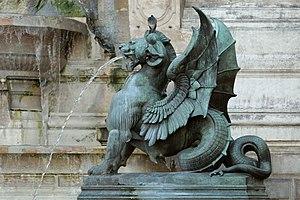
Détail de la fontaine Saint-Michel (Paris). chimère de droite, Henri-Alfred Jacquemart.
La fontaine Saint-Michel est une fontaine conçue par Gabriel Davioud et inaugurée en 1860 dans le 6ᵉ arrondissement de Paris sur la place Saint-Michel, au croisement du boulevard Saint-Michel et de la rue Danton.
Ce lexique reprend les termes employés en sculpture ornementale et en sculpture architecturale pour les motifs ornementaux, les ornements, les outils ainsi que le métier du sculpteur ornemaniste.